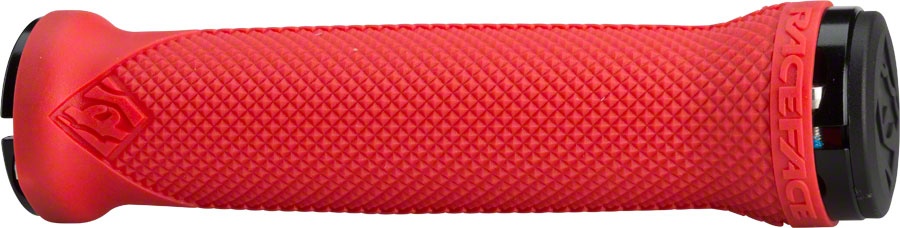
RaceFace Lovehandle Grips - Red Lock-On
.top{margin-bottom:30px;}.top li{margin-left:5%;margin-right:5%;margin-top:10px;line-height:120%;list-style-position:outside;} RaceFace Lovehandle Grips - Red Lock-On. The Love Handle is a thin profile grip featuring a durable yet super tacky silicone compound that delivers long wear and all weather stickiness. Intended for XC All Mountain and Downhill applications Double lock-on grip Low profile directional shape Contoured palm area with moisture dissipating channels table{border-collapse:collapse;width:100%;}td{text-align: left;padding: 8px;font-weight:350;}tr:nth-child(even){background-color:#f2f2f2}th{background-color:#eb212e;color:white;text-align:left;padding:8px;}.desc ul{font-size:24px;font-weight:600;margin-left:-25px;padding-top:35px;border-top:3px solid #f0f0f0;}.desc li{list-style:none;border-bottom:4px solid #eb212e;width:142px;} TECH SPECS Color Red Flange No Lock On Yes Grip Shift Specific No Defined Color Red Shape Round
Brand: Race Face
Category: Sporting Goods > Outdoor Recreation > Cycling > Bicycle Accessories > Bicycle Handlebar Grips & Decor